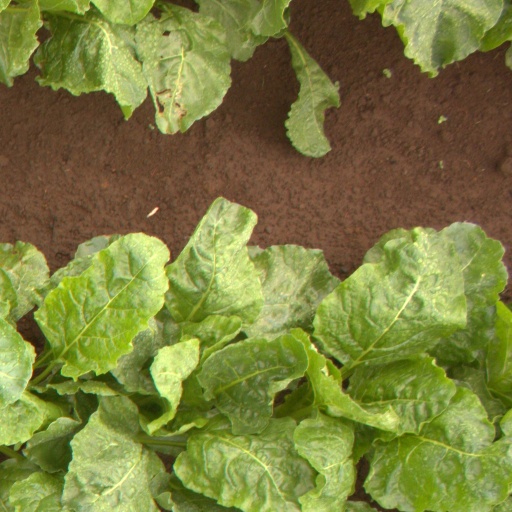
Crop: sugar beet